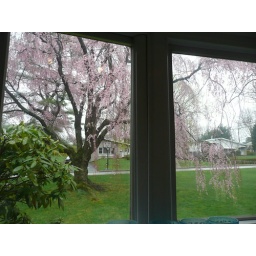
this tree is so pink and fluffy in the spring! I love this view out my kitchen window in the morning.